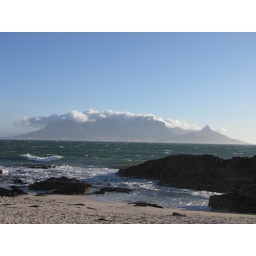
Table mountain under clouds